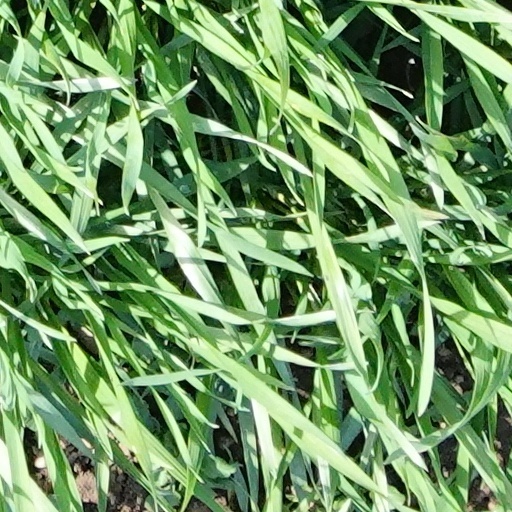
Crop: wheat